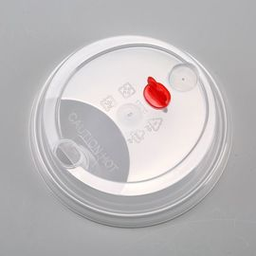
Label: plastic